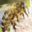
Label: bee